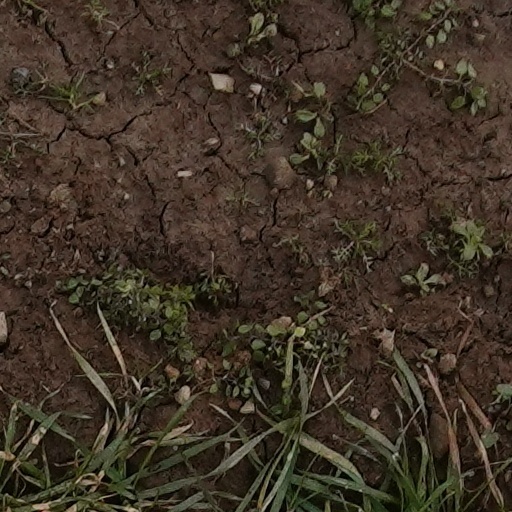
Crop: wheat